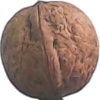
Label: walnut